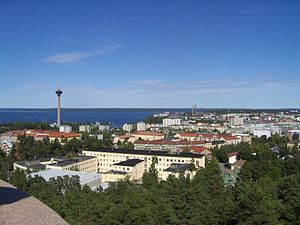
Tampere
Udsigt over indre Tampere
Tampere er med sine 225.118 indbyggere den tredjestørste by i Finland, og den største indlandsby i Norden. Byen har et areal på 687,98 km².